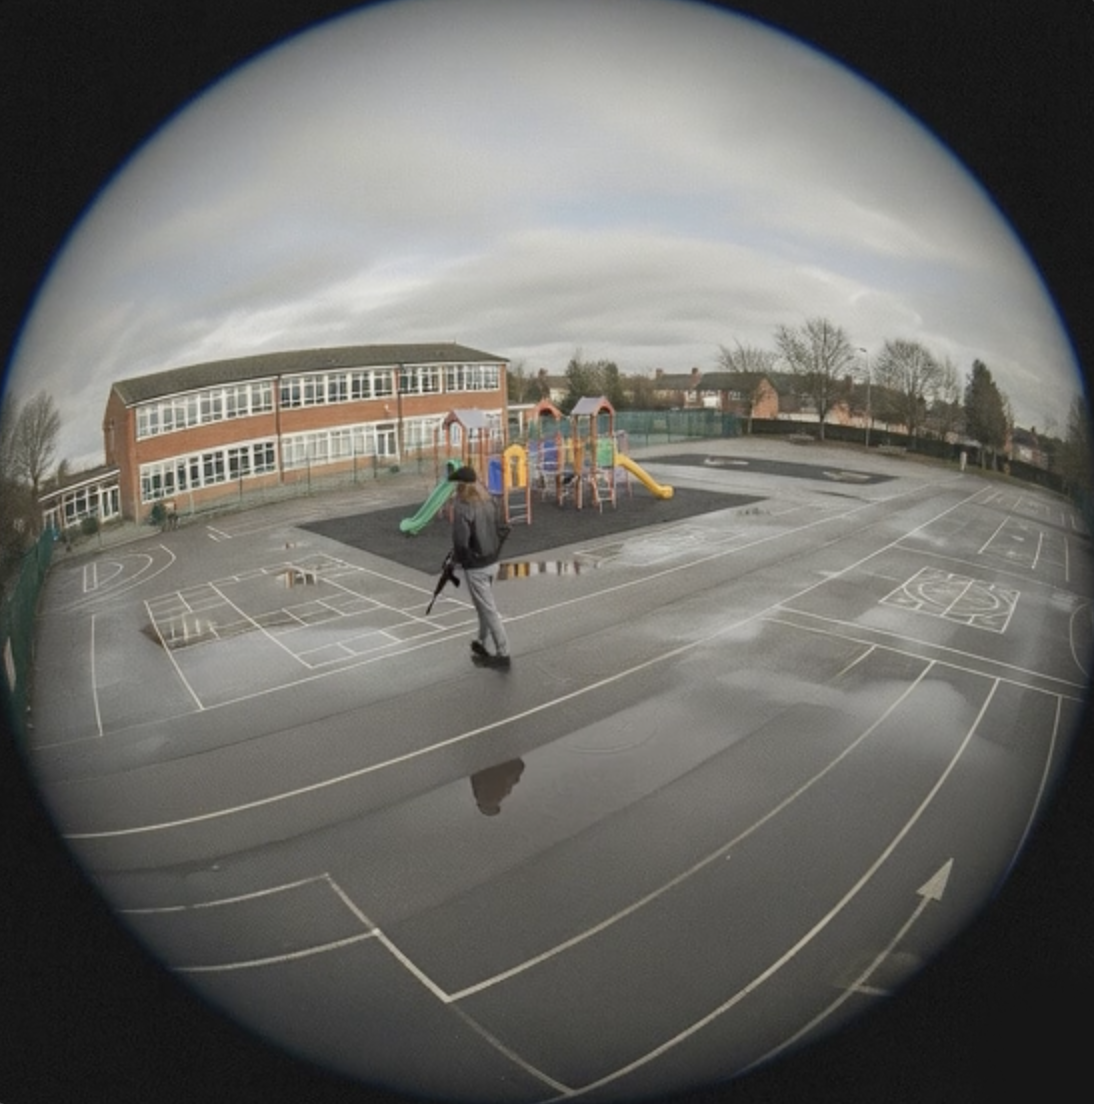
Object: person

Object: weapon